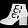
Label: Ankle boot